ITap

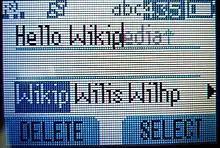
iTap in action

iTap is a predictive text technology developed for mobile phones, developed by Motorola employees as a competitor to T9. It was designed as a replacement for the old letter mappings on phones to help with word entry. This makes some of the modern mobile phones features like text messaging and note-taking easier.